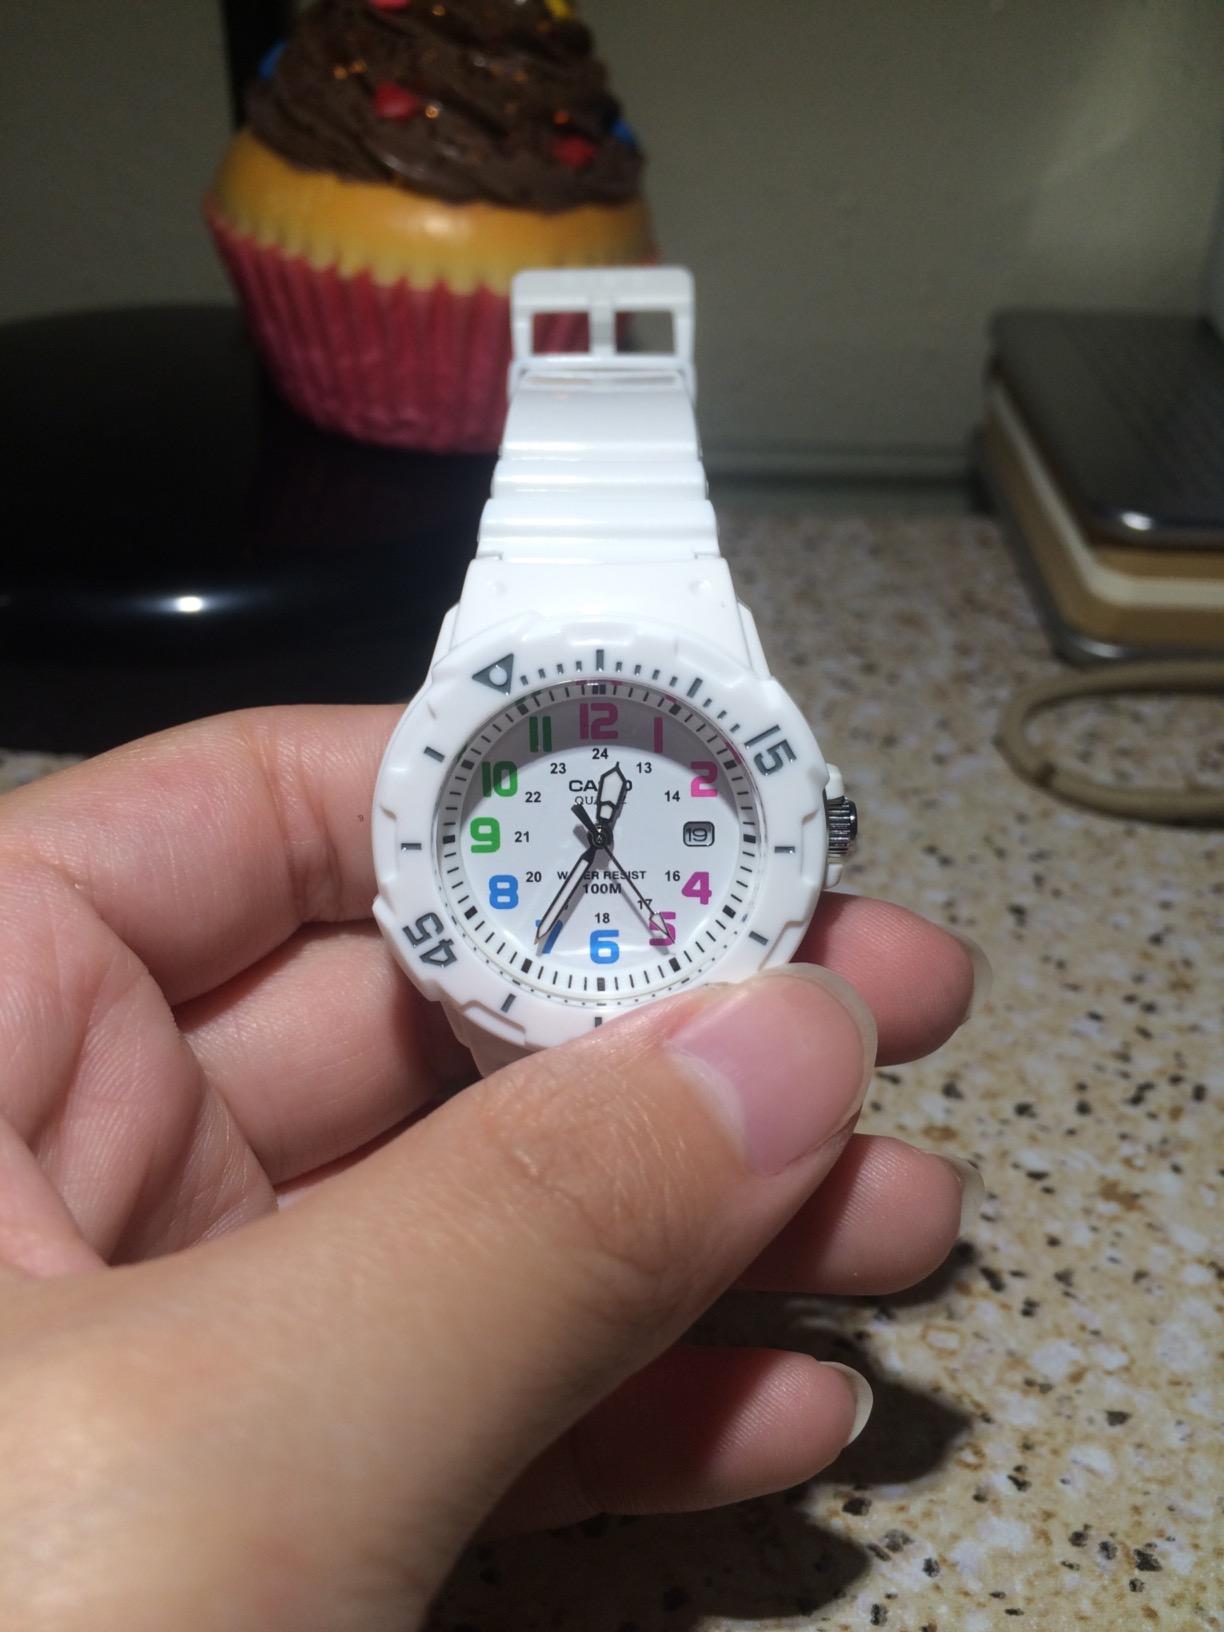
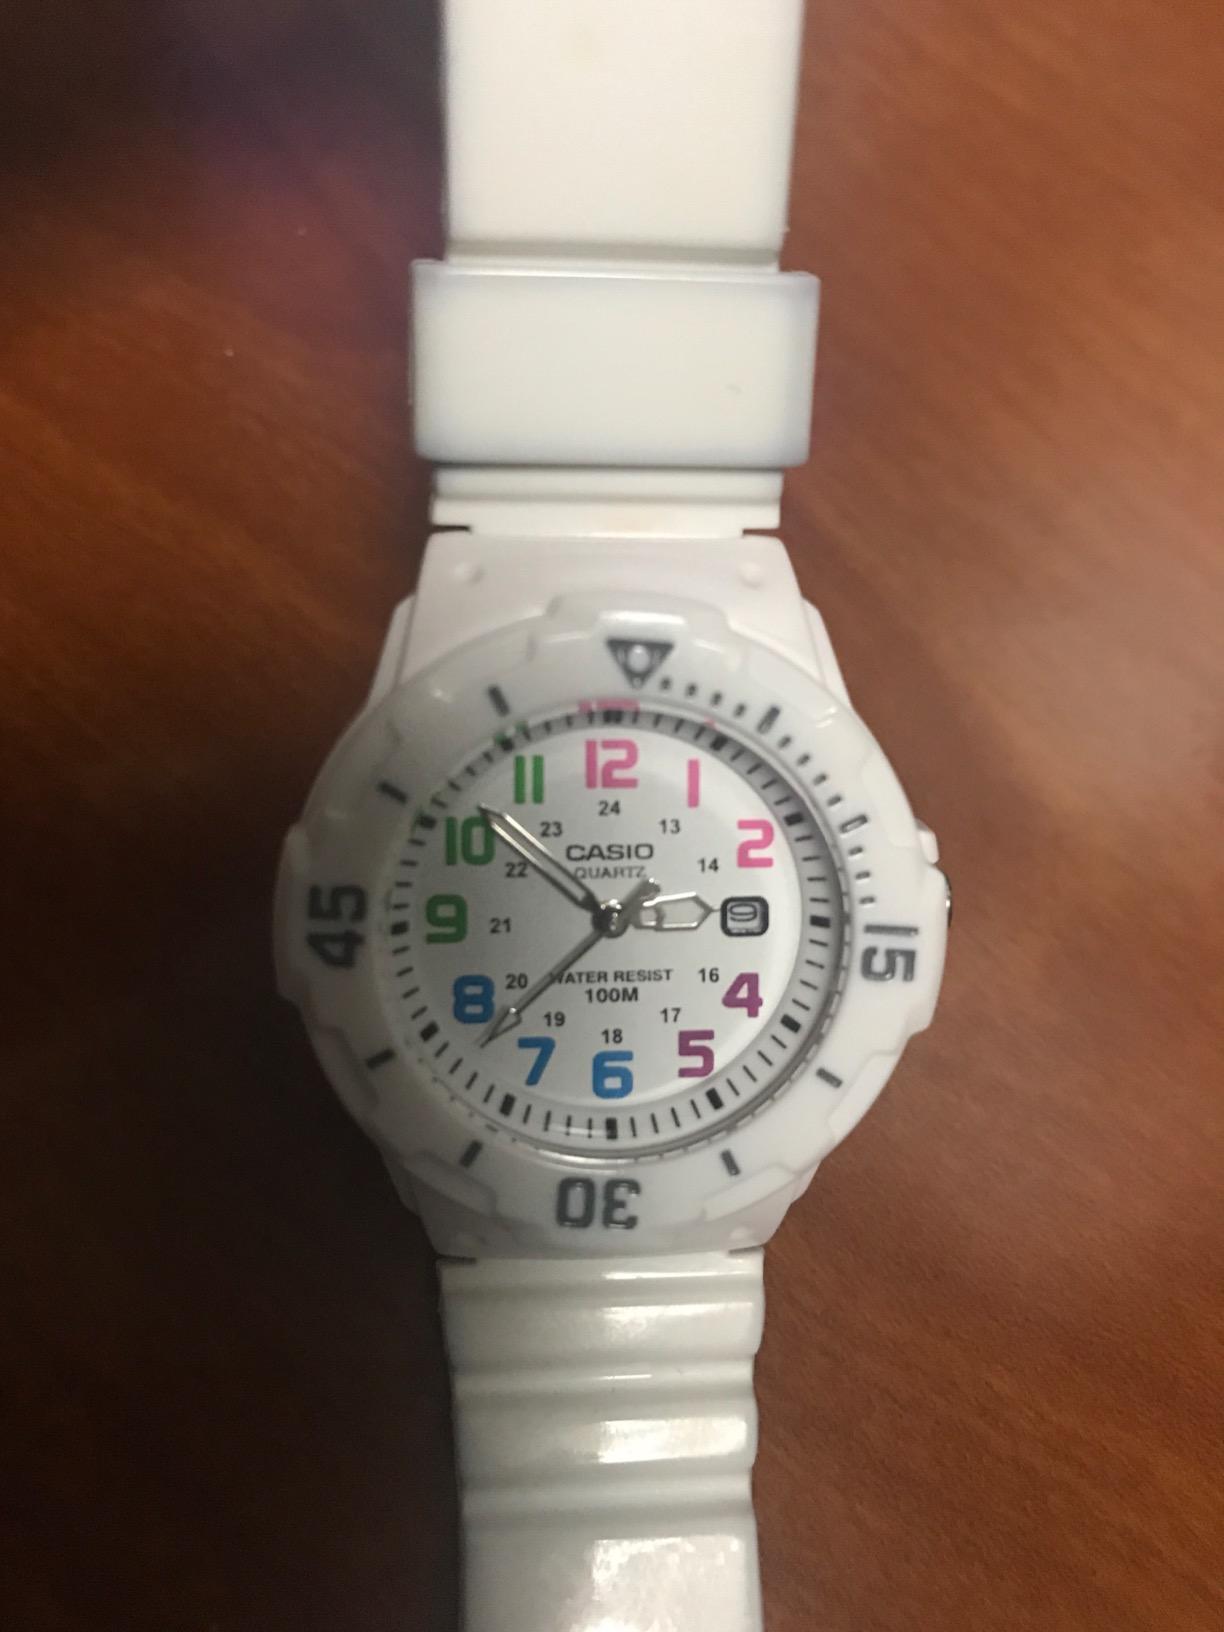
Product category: accessories_watch
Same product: yes